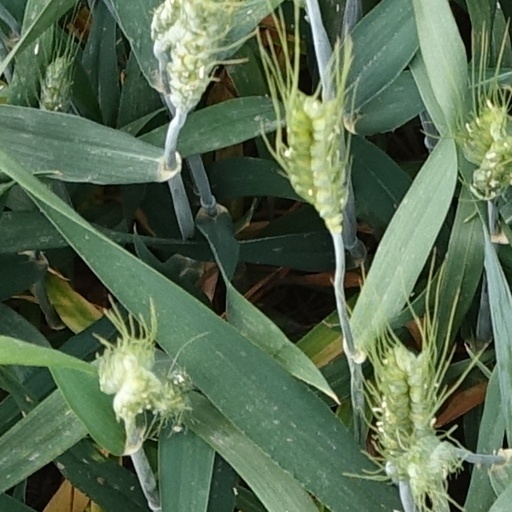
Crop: wheat